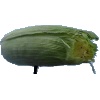
Label: Corn Husk 1